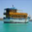
Label: ship